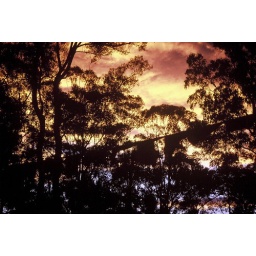
sky above mt. dromendary (gulaga) | south coast | new south wales | australia